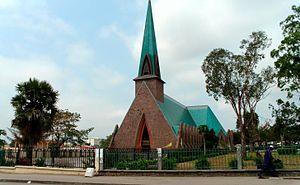
Basilica - Facciata Princiapale
Brazzaville est la capitale politique et administrative, ainsi que la ville la plus peuplée de la République du Congo. Elle fut également la capitale de la France libre de 1940 à 1942. Elle compte 1 838 348 habitants en 2017. Les habitants de Brazzaville sont appelés les Brazzavillois.
La basilique Sainte-Anne-du-Congo est une basilique mineure située à Brazzaville, capitale du Congo. Il s'agit de l'un des monuments emblématiques de la ville.